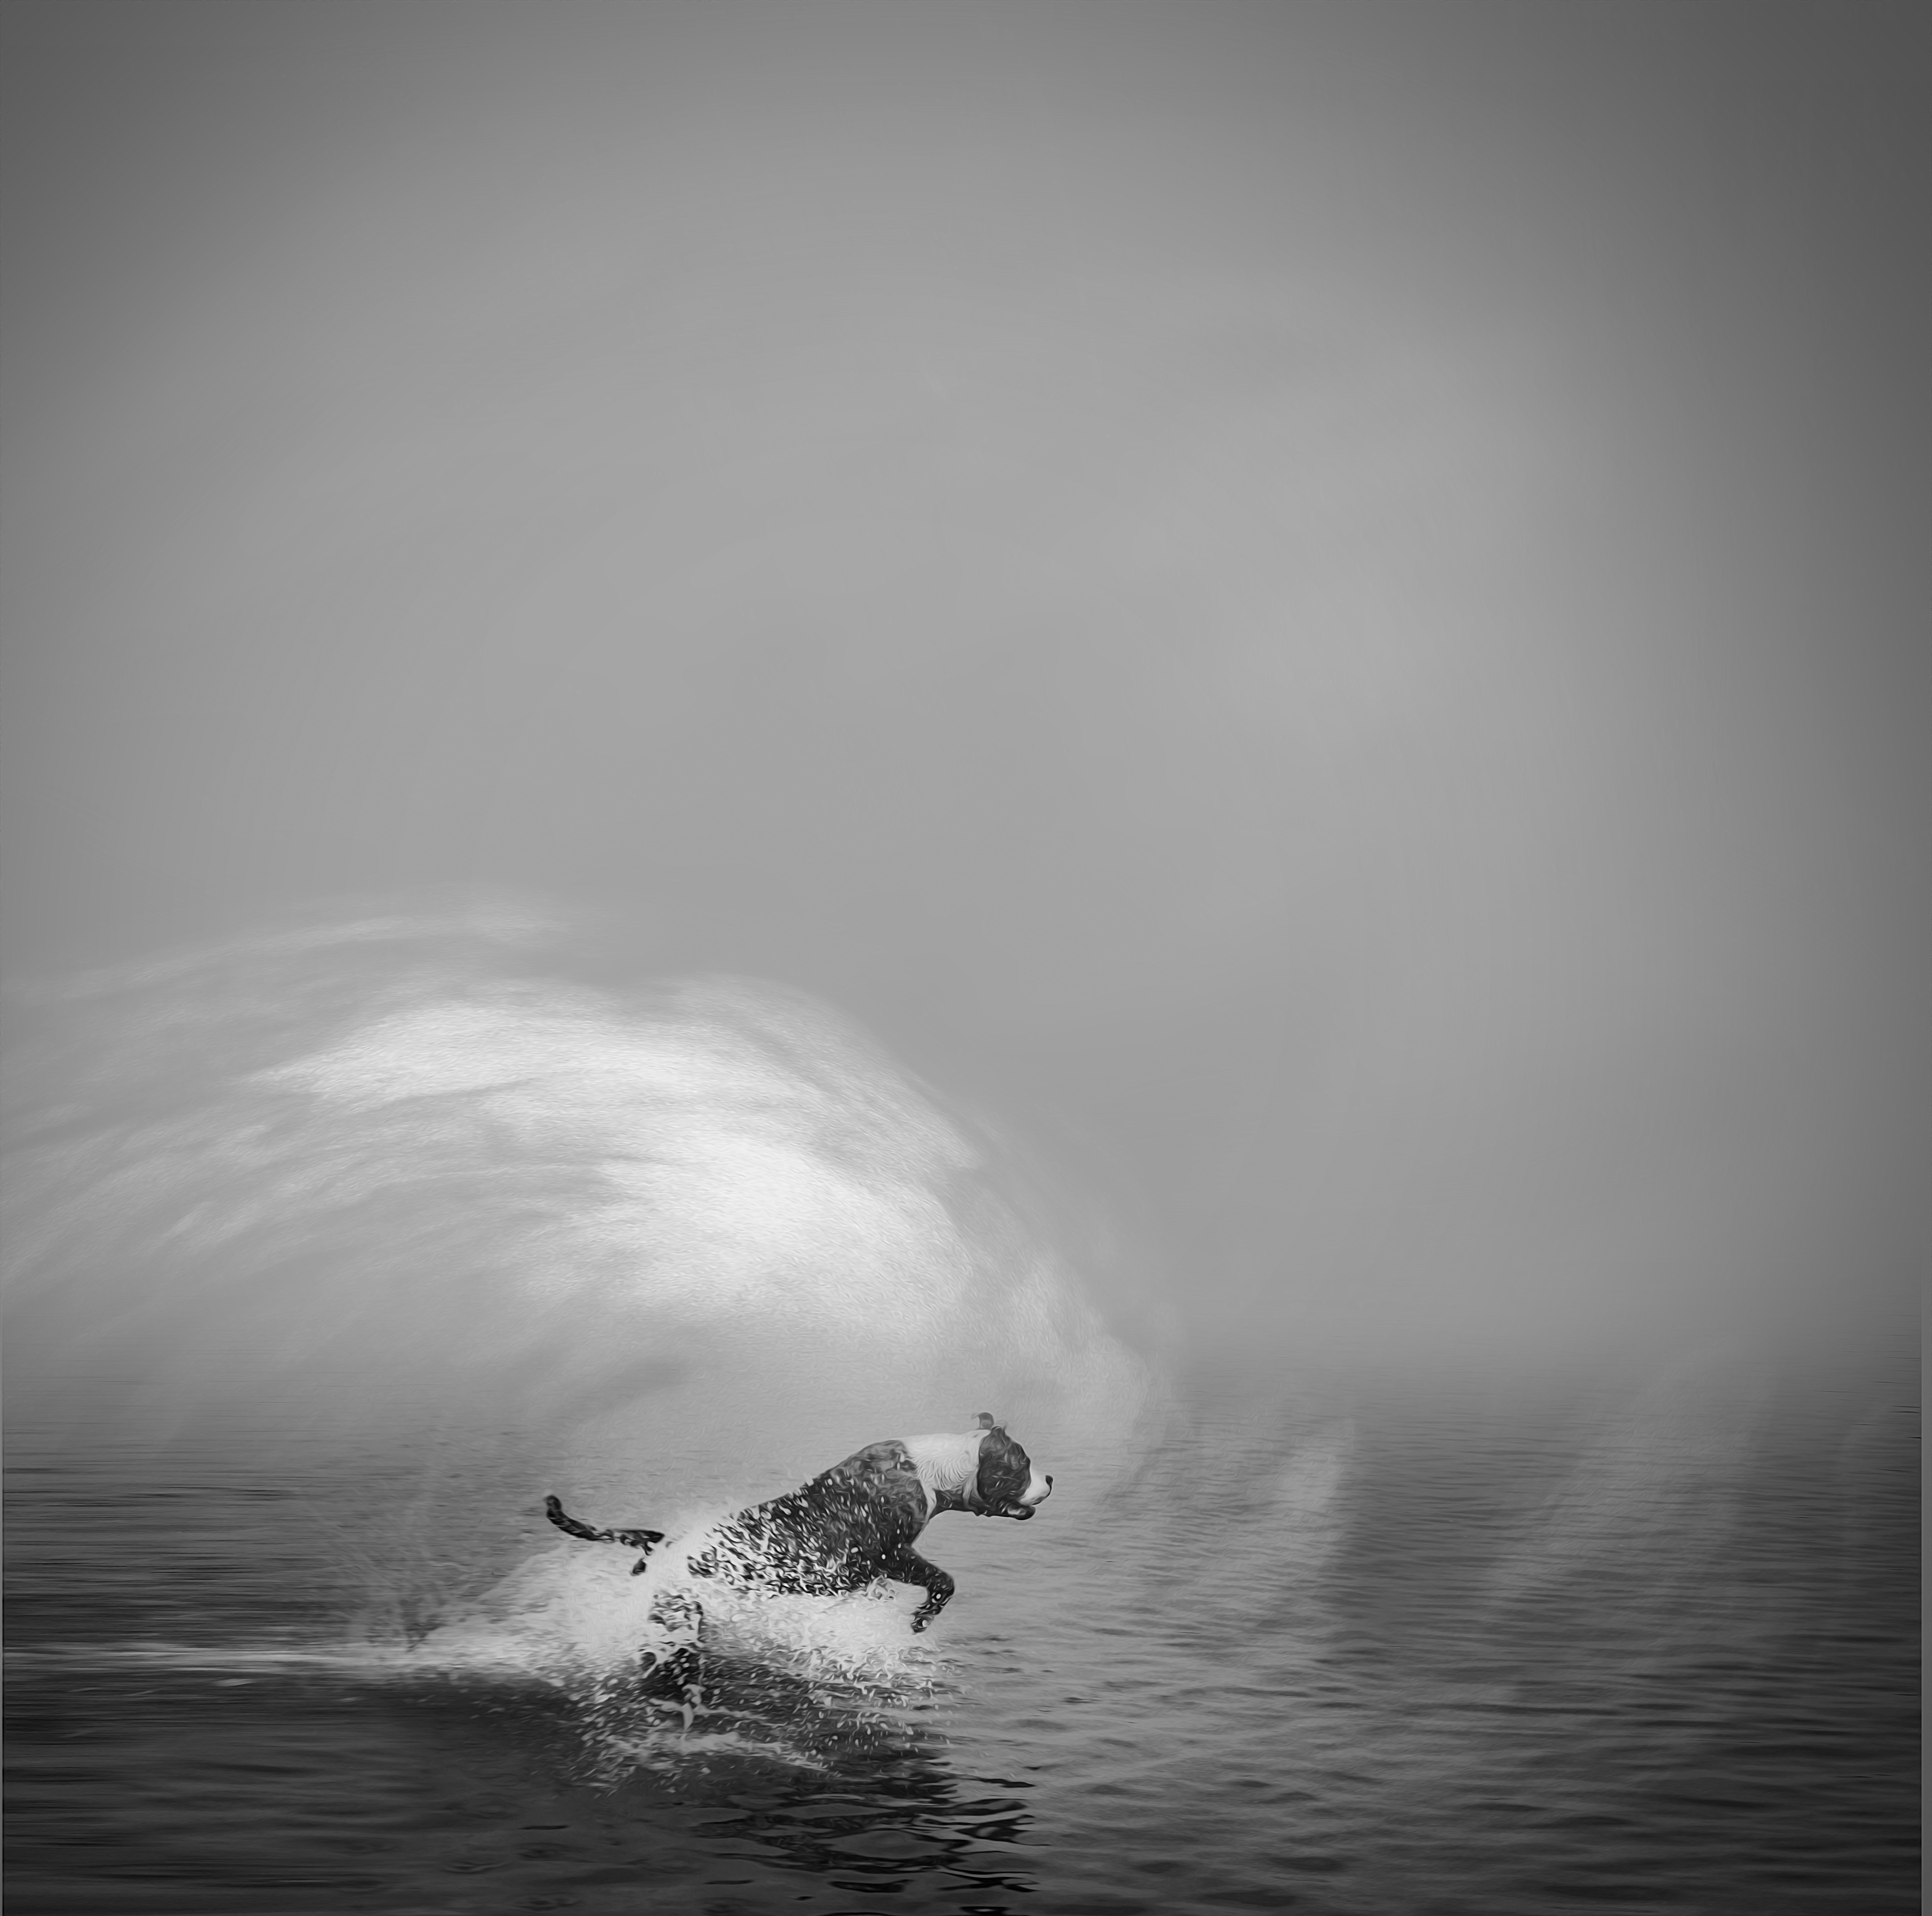
landscape, sea, water, ocean, horizon, black and white, sky, fog, mist, photography, play, morning, shore, wave, atmosphere, dog, motion, action, calm, monochrome, speed, cool image, cool photo, levels, phenomenon, jumps, dis, monochrome photography, stock photography, atmosphere of earth, wind wave